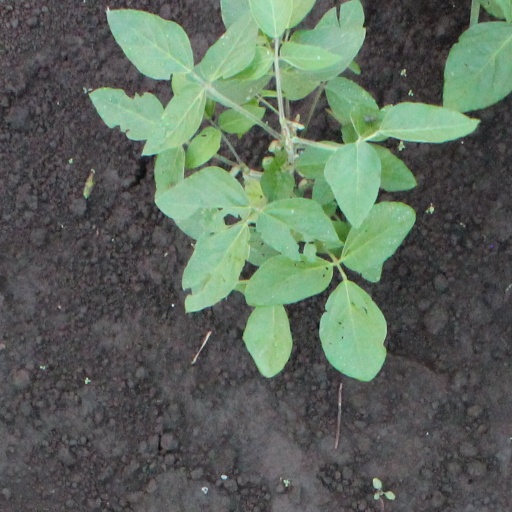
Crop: soybean